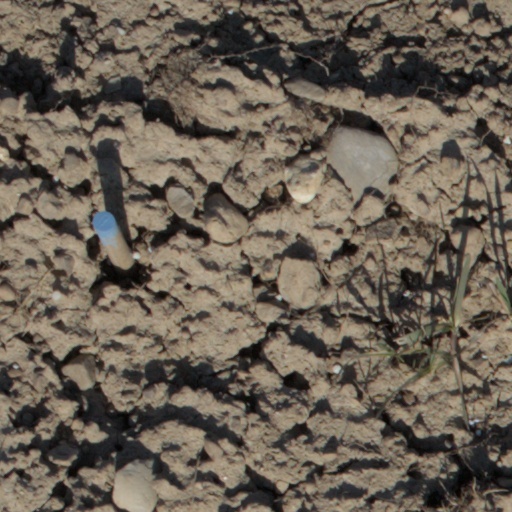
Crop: wheat